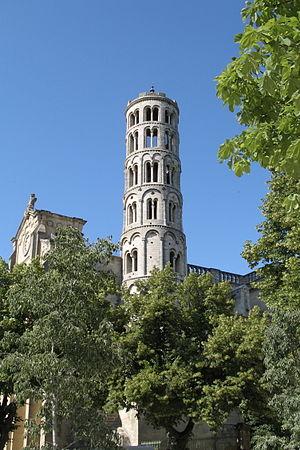
La Tour Fenestrelle à Uzès, Département du Gard, France